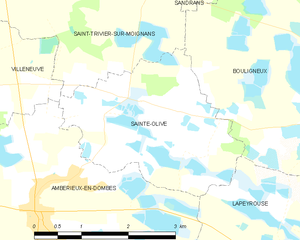
Carte des communes françaises: Sainte-Olive